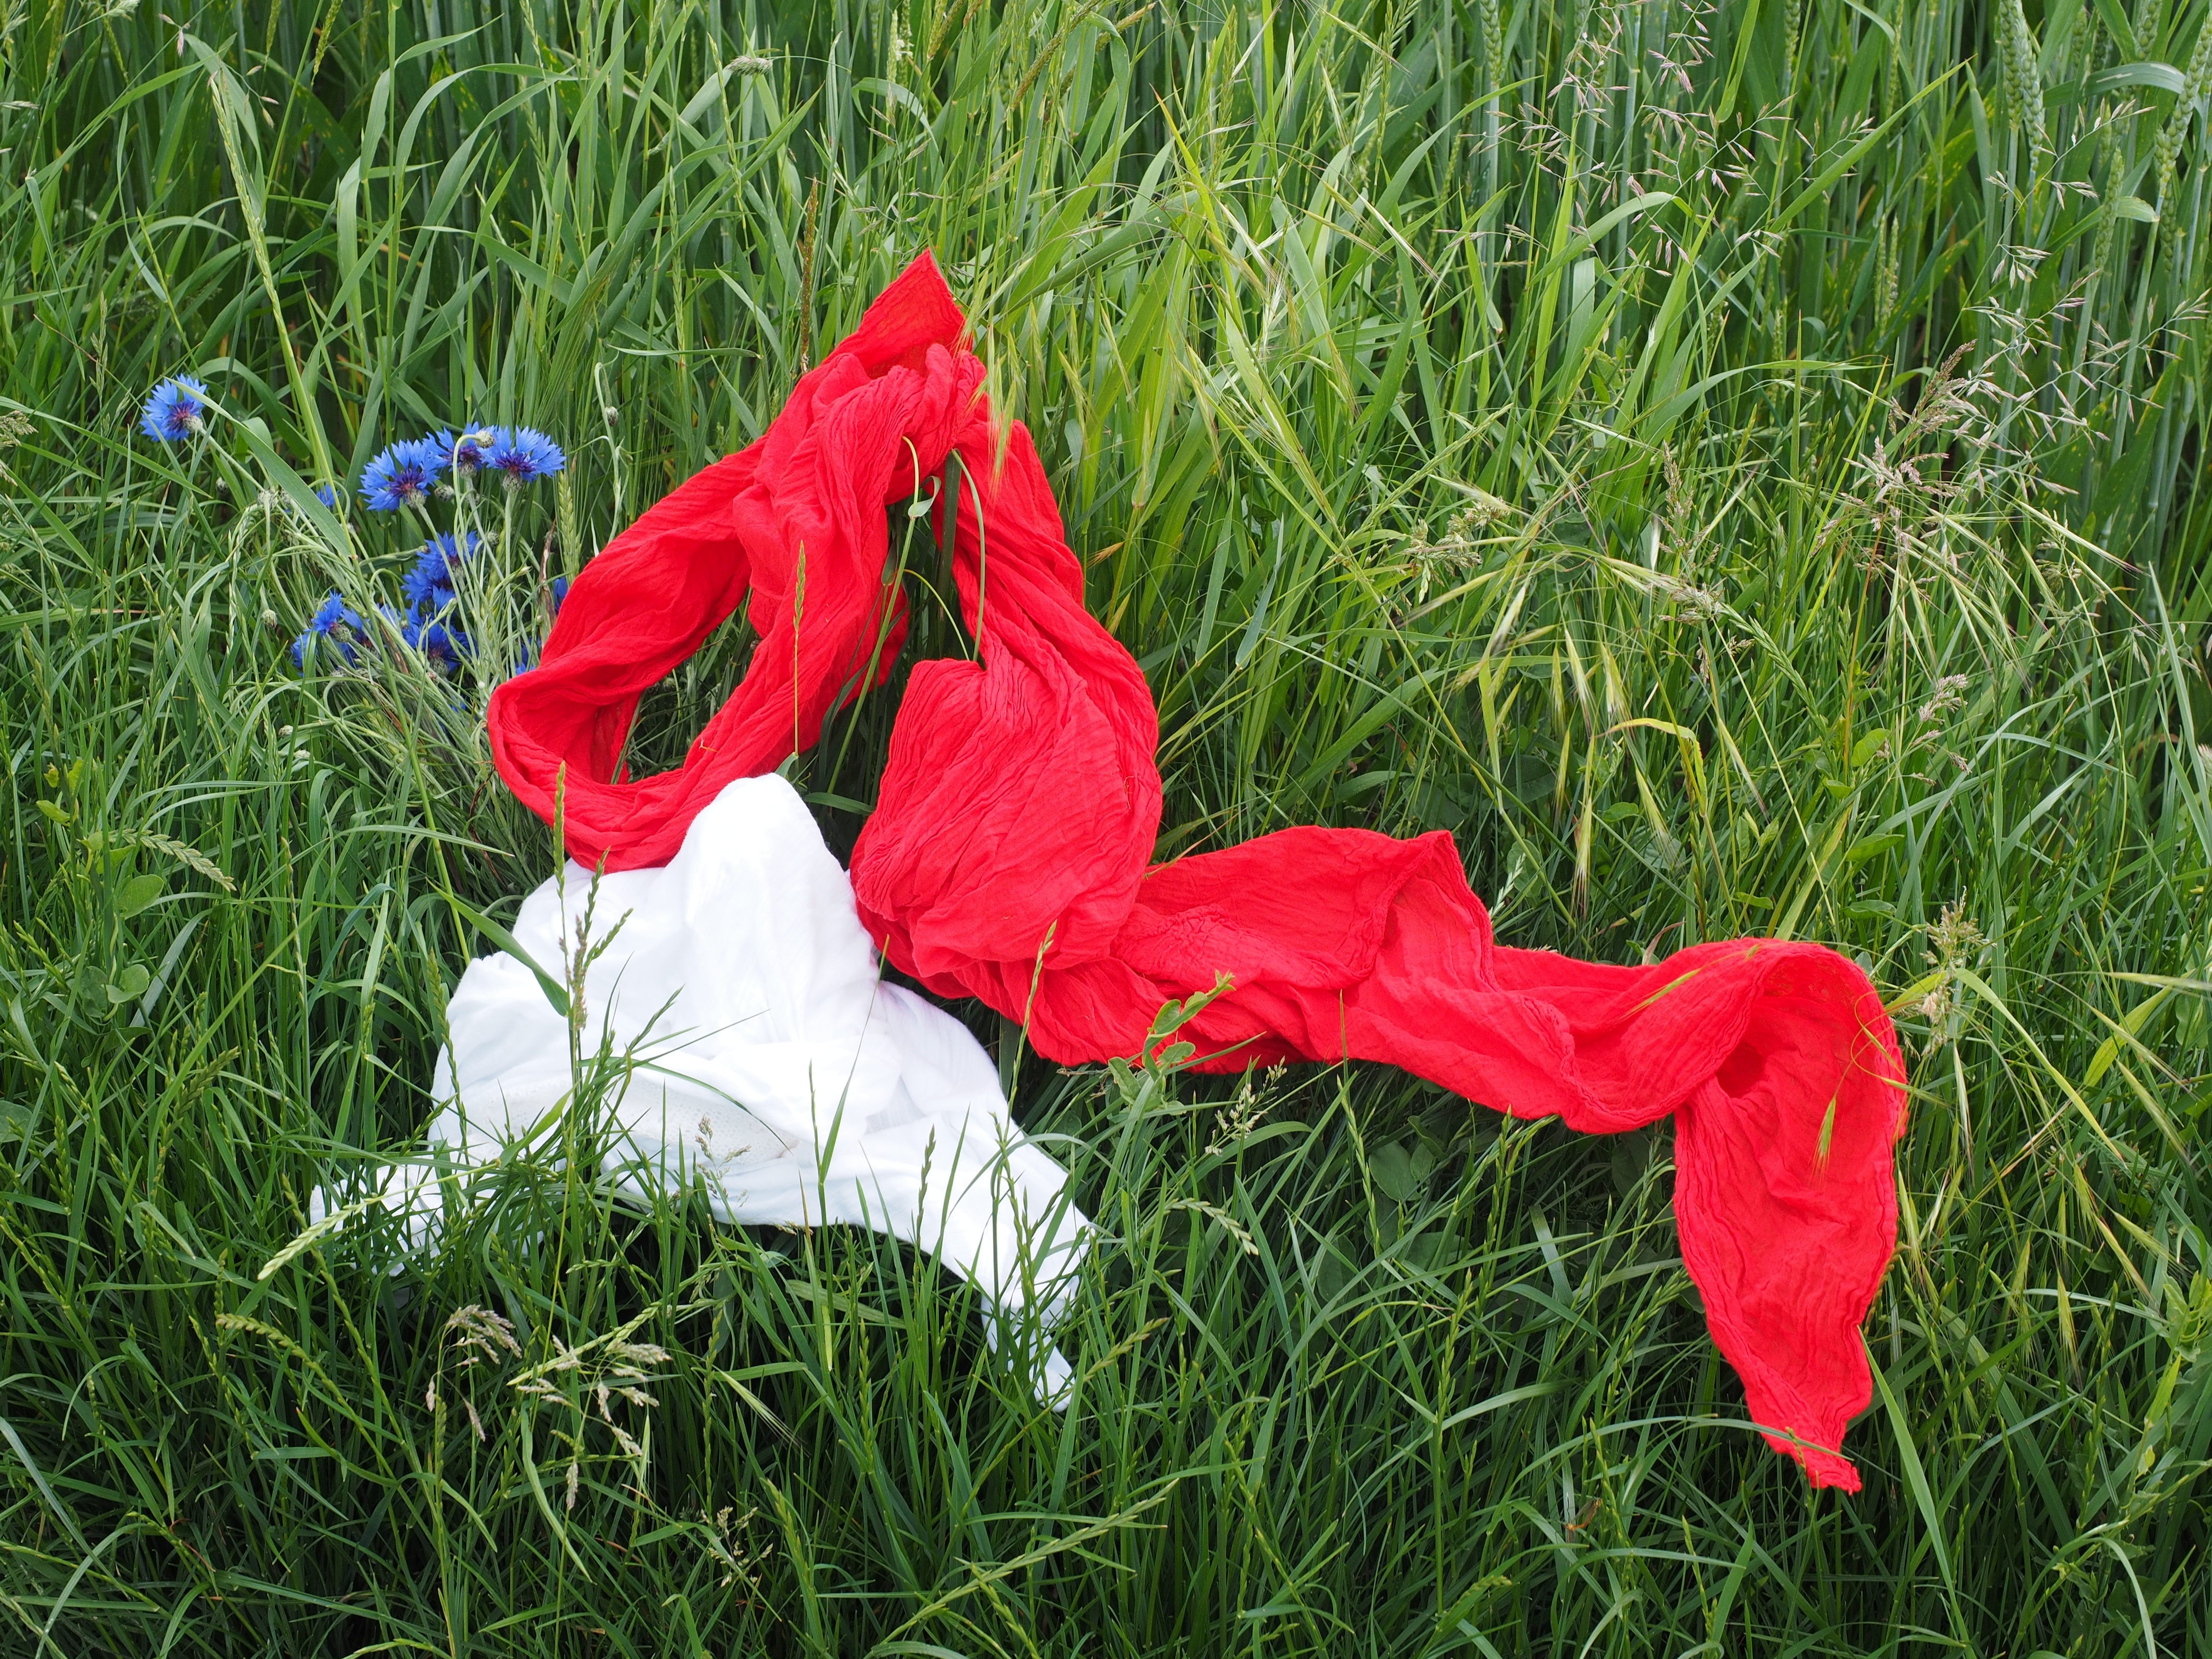
grass, plant, lawn, meadow, leaf, flower, petal, spring, red, romantic, clothing, colorful, garden, scarf, wildflower, cool image, cool photo, idyll, garments, scarves, grass family